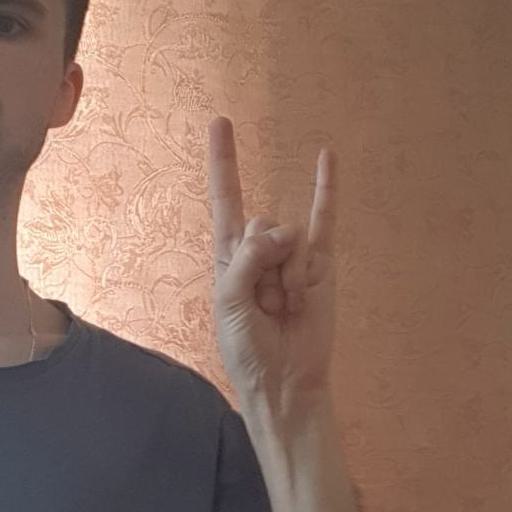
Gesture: rock